Lermond Mill

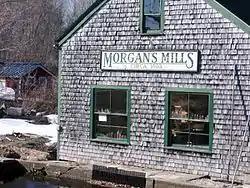

The Lermond Mill, now also known as Morgan's Mill, is a historic mill complex on Payson Road in Union, Maine. With a history dating to the late 18th century, and its present buildings from the early 19th century, it is one of the oldest operational water-powered mills in the state of Maine. It was listed on the National Register of Historic Places in 1984. As of 2006, it was reported to be in use for power generation and as a grist mill.